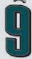
Number: 9